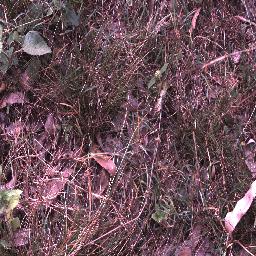
Label: negative